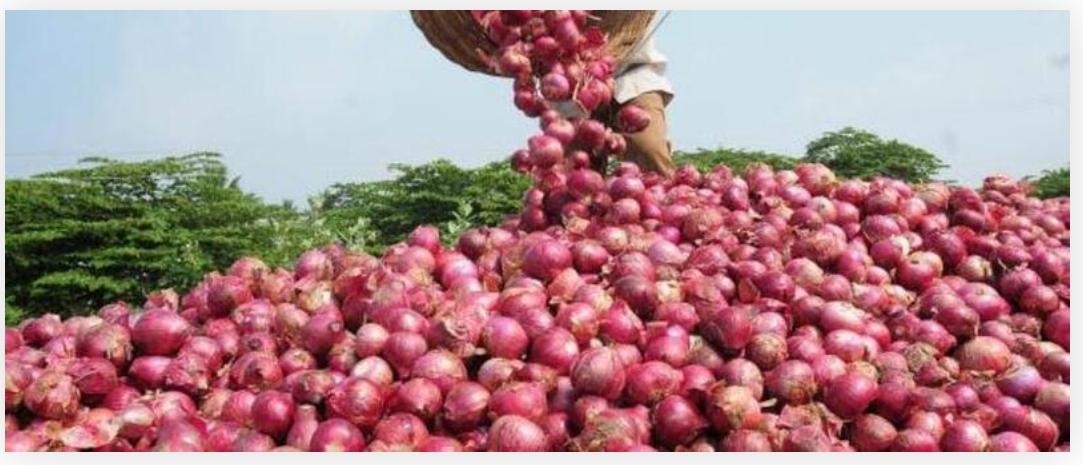
Mtu anafanya kazi ya kubeba vitunguu maji na kuja kuvimwaga, ametengeneza lundo mfano wa mlima wa zao hilo, akiviandaa kwa ajili ya kuvipakia, kusafirisha, na kuvifikisha sokoni kwa wanunuzi. Wakulima wengi hupendelea kulima mazao ya biashara, ili wajipatie kipato.